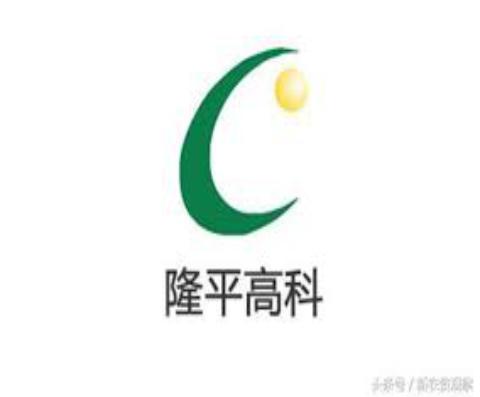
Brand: longping
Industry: Others